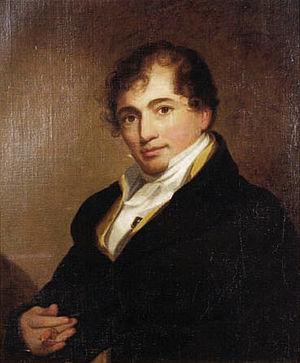
6 mars : L'astronome allemand Heinrich Olbers découvre une comète périodique nommée en son honneur 13P/Olbers.
Robert Fulton, né à Little Britain le 14 novembre 1765 et mort à New York le 24 février 1815, est un ingénieur, peintre, sous-marinier et inventeur américain.